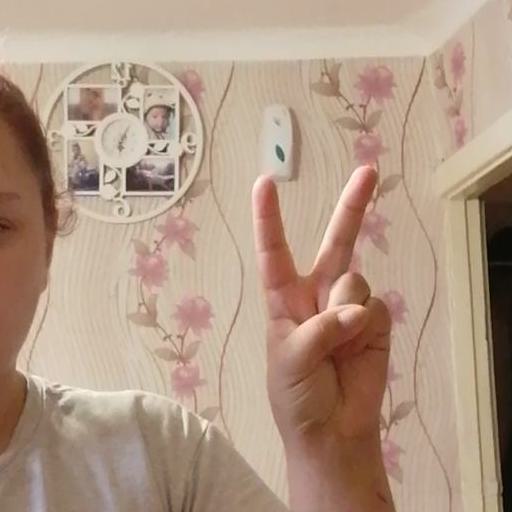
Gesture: peace